Circus Juventas

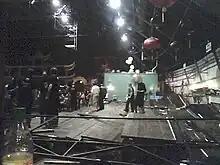
People mill about next to and atop a set of toppled black bleachers.

On August 16, 2009, at the closing performance of the show "Yulong", a set of bleachers with a carrying capacity of 450 people and holding 420 at the time collapsed, sending seven people to the hospital. In the ensuing investigation, it came to light that Juventas had not had the bleachers inspected each time they were set up, as required by their lease with the city. They had been issued a permit in 2006 for the bleachers, and had not had them inspected since. The school was fined $500 and shut down until the legal and safety issues could be fully investigated. It reopened about a month later and installed new bleachers with molded plastic seats the next March.